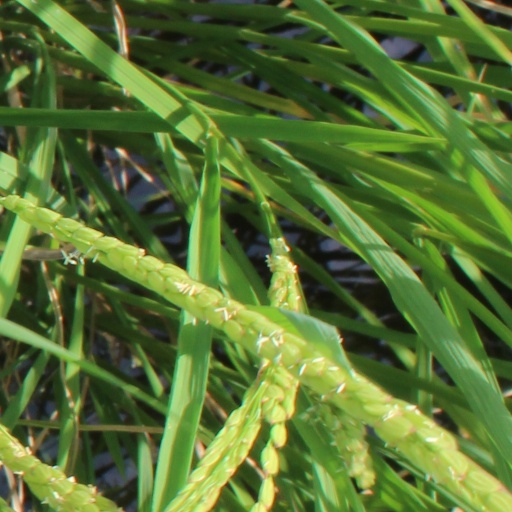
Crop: rice